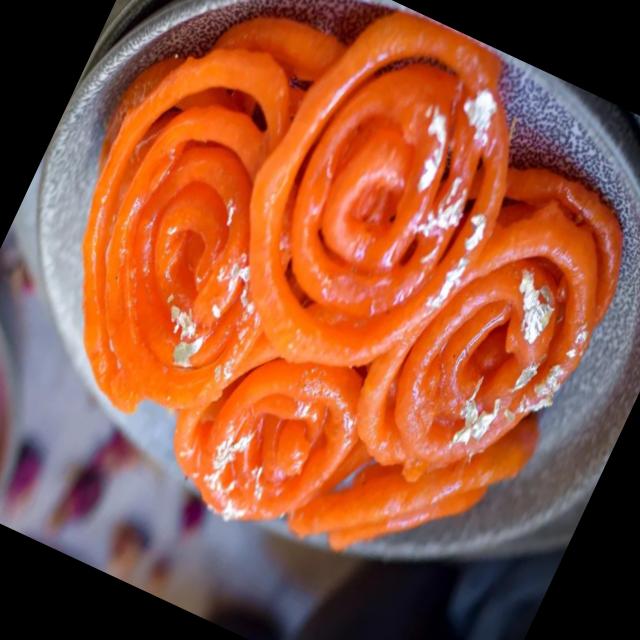
Dish: jalebi